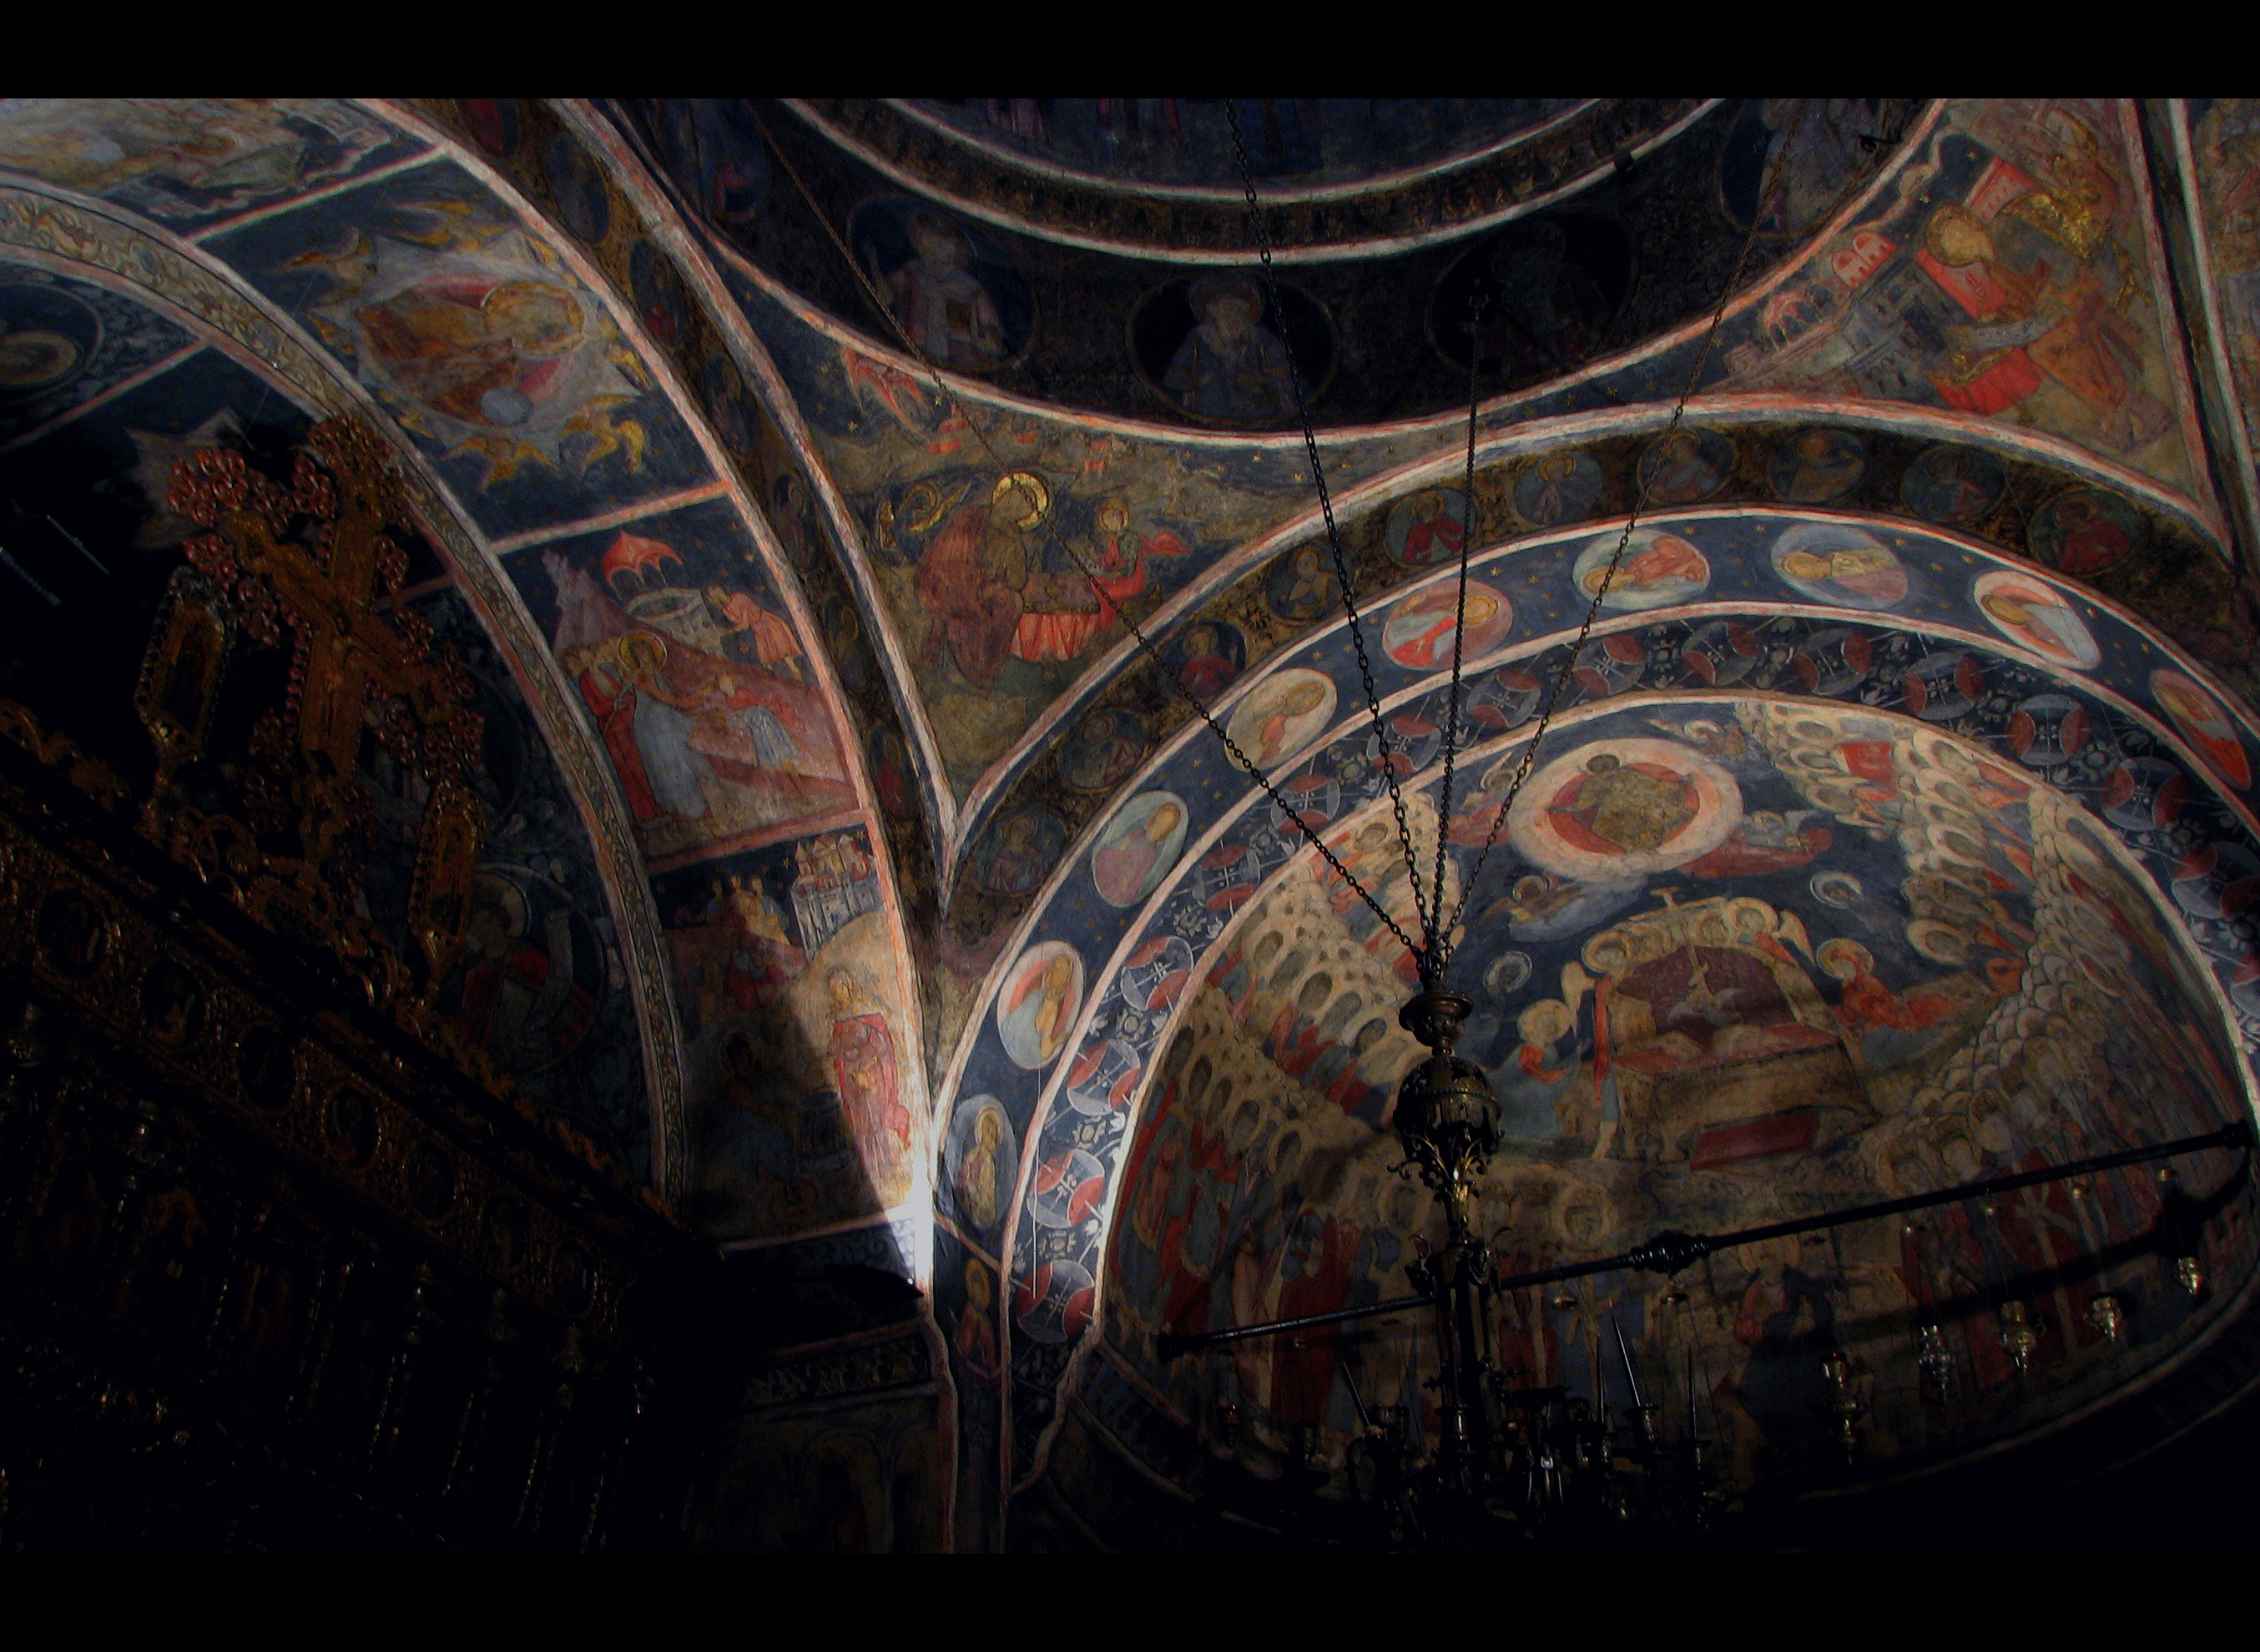
architecture, photography, interior, building, photo, europe, religion, church, christian, circle, photos, religious, art, de, iconography, monastery, symmetry, churches, fotografie, christianity, romana, orthodox, eastern, fresco, dome, icon, romania, icons, bucharest, convent, screenshot, bor, biserica, arhitectura, orthodoxy, romanian, iconostas, iconostasis, ortodoxa, ortodox, fresca, frescoes, manastirea, manastire, ortodoxia, ortodoxie, ecclesiastical, bisericeasc, cladire, edificiu, bucuresti, centrulvechi, lipscani, stavro, stavropoleos, brancovenesc, 1724, eik n, cre tinism, cre tin, ancient history